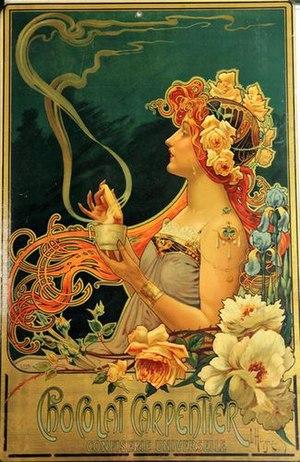
Chocolat Carpentier
Louis-Théophile Hingre est un sculpteur modeleur, graveur en médaille, né le 19 novembre 1832 à Écouen où il est mort le 12 novembre 1911. Il est un spécialiste de la sculpture animalière.